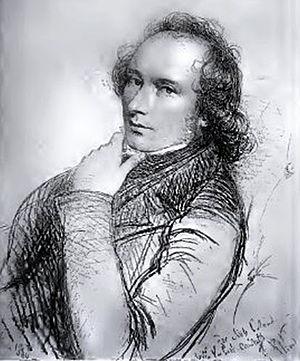
William Stokes est un médecin irlandais.